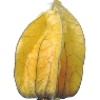
Label: Physalis with Husk 1